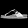
Label: Sandal